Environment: real
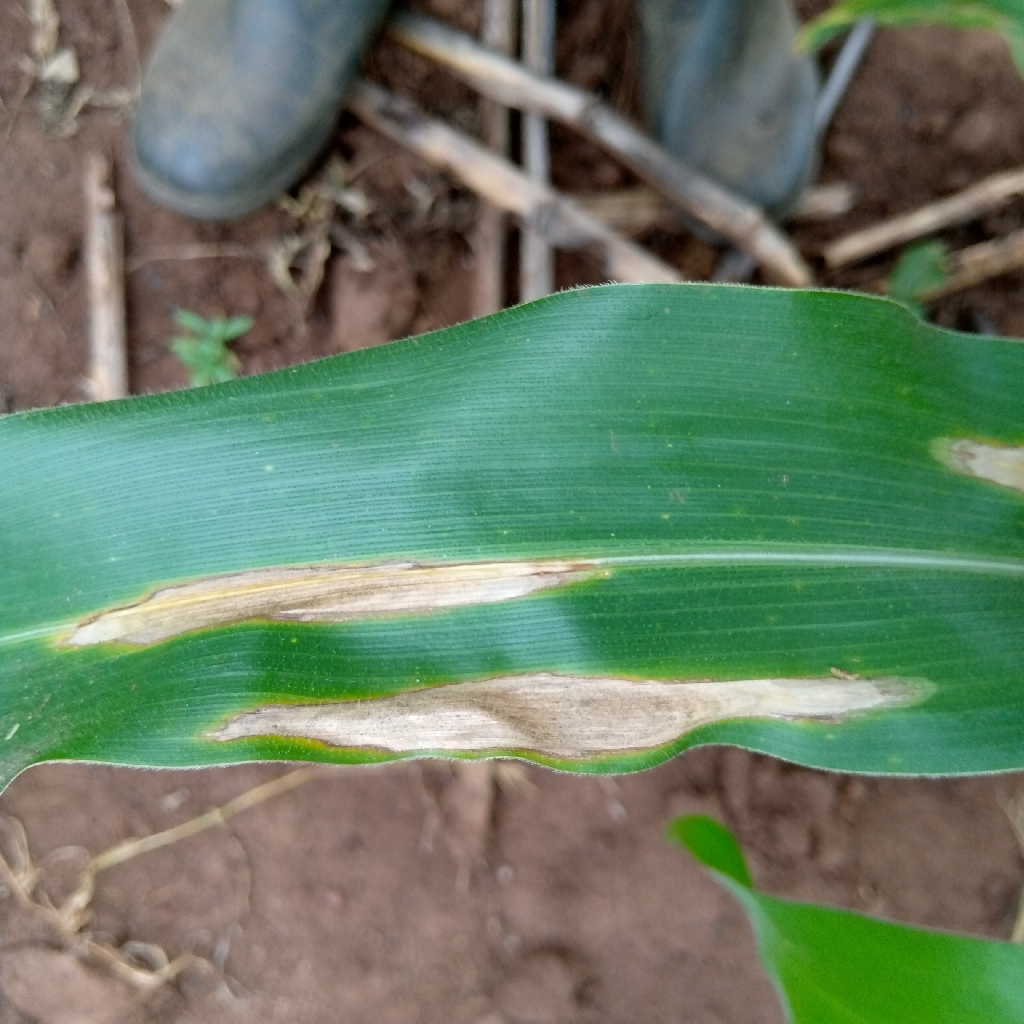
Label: northern_corn_leaf_blight